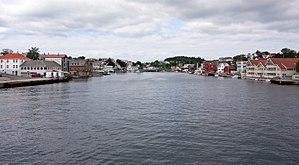
Kopervik est une ville du comté de Rogaland en Norvège ayant en 2014 une population de 8 215 habitants. Elle est située sur l'île de Karmøy